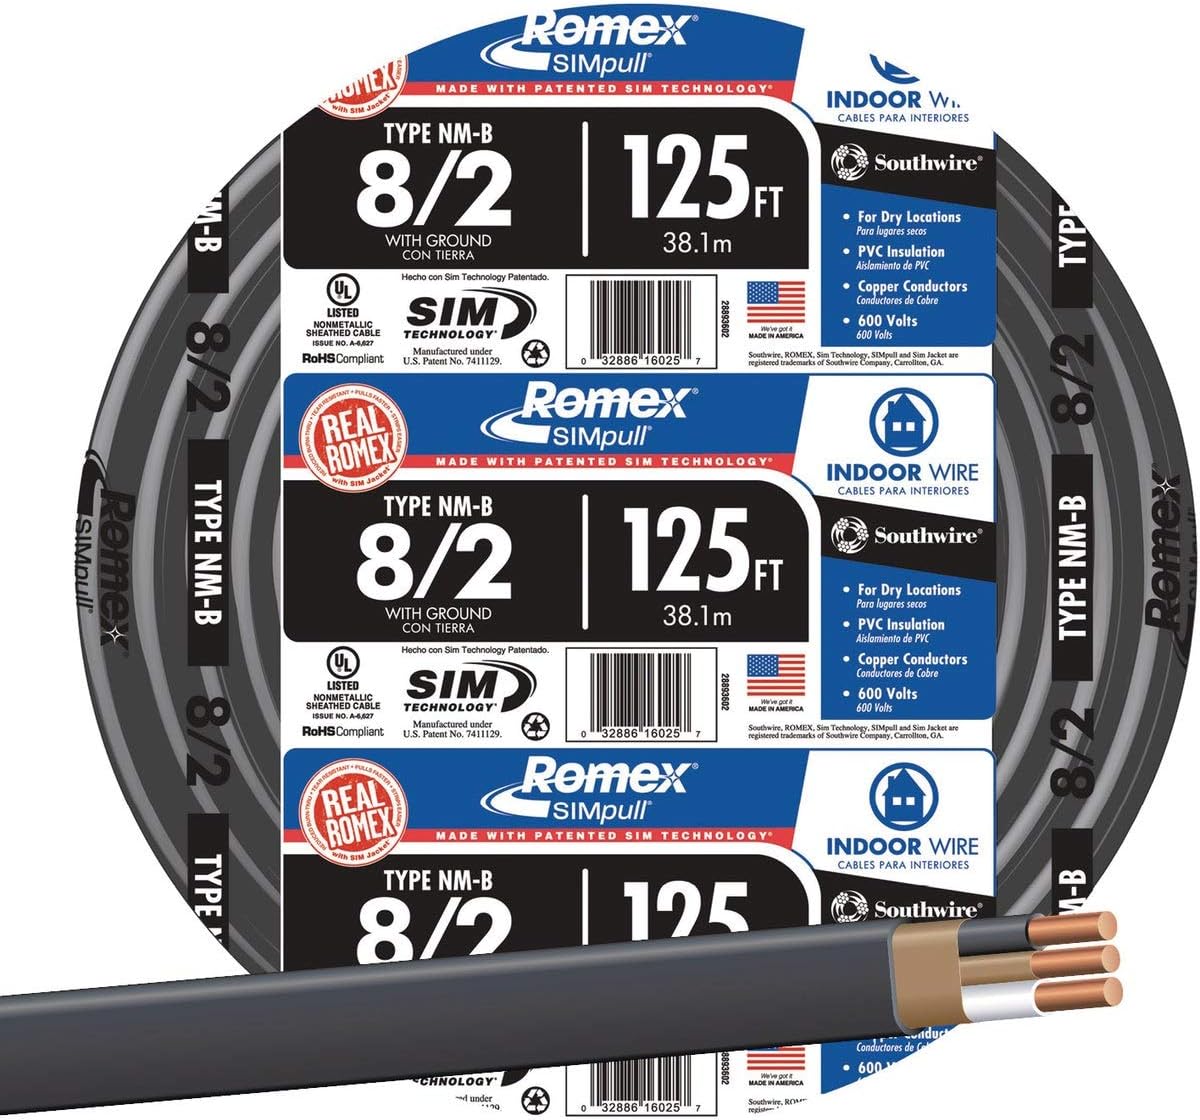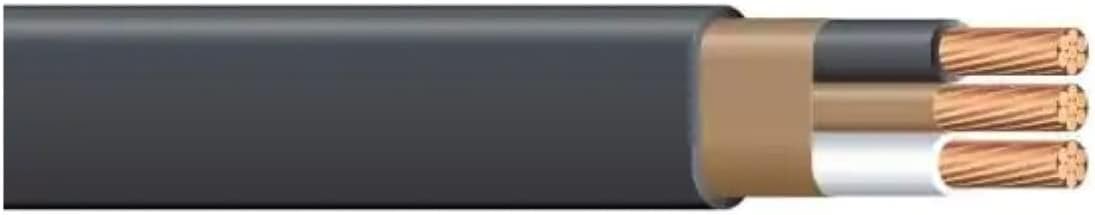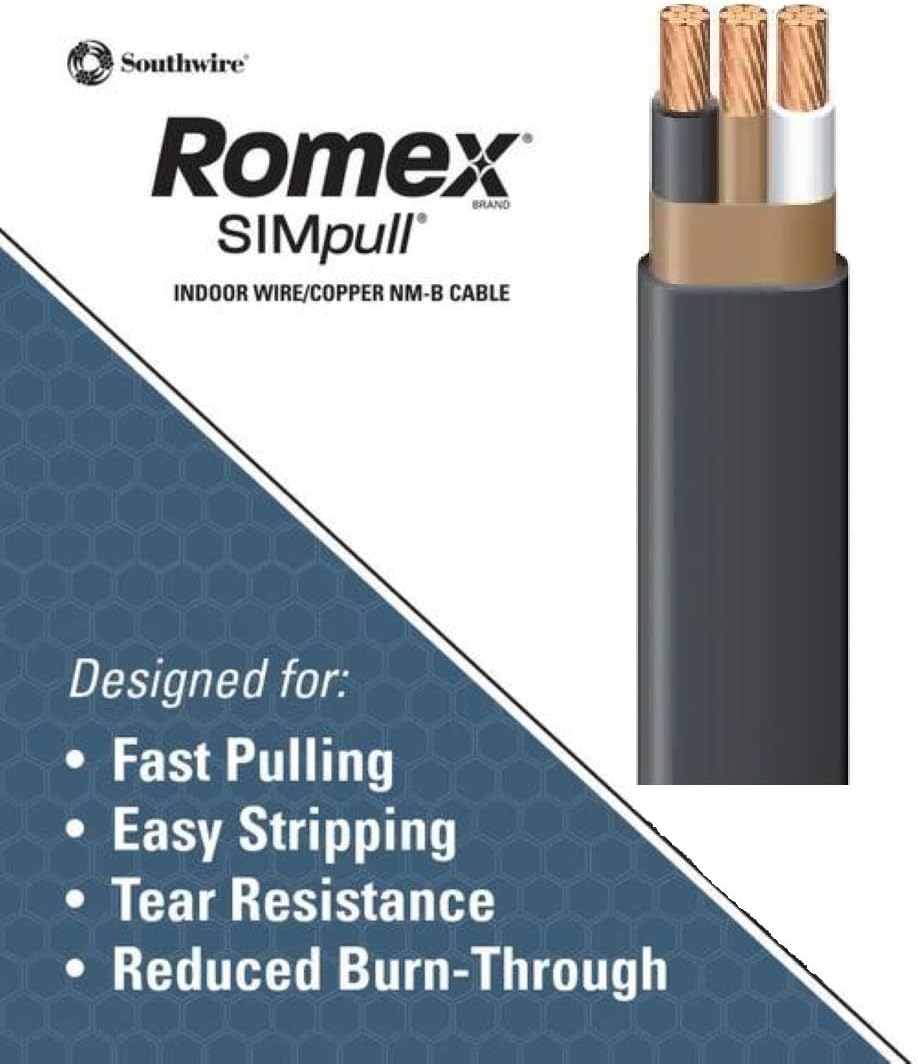
Southwire 28893602 Nonmetallic With Ground Sheathed Cable, Black
Category: Tools & Home Improvement
Type Nm-B Cable Is designed specifically for use in residential and commercial wiring of branch circuits. Installation above ground and in dry locations only. Approved for service to 600 Volts. Pvc (polyvinyl chloride) jacket and PVC insulated, nylon Jacketed conductors with ground (WG). flame-retardant and crush-resistant. Ul (underwriter's laboratories) listed.
Features: Type nm-b cable is designed specifically for use in residential and commercial wiring of branch circuits | Installation above ground and in dry locations only | Approved for service to 600 volts